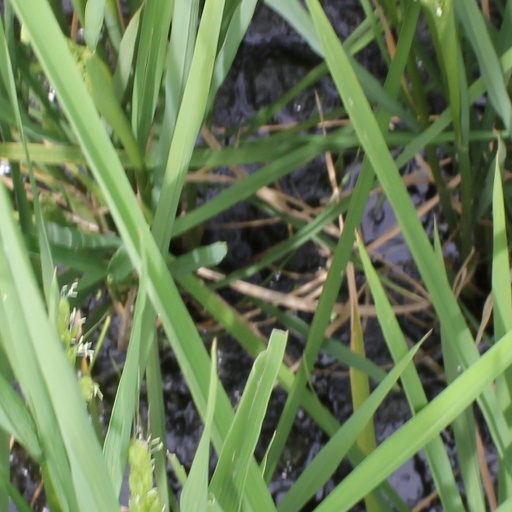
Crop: rice